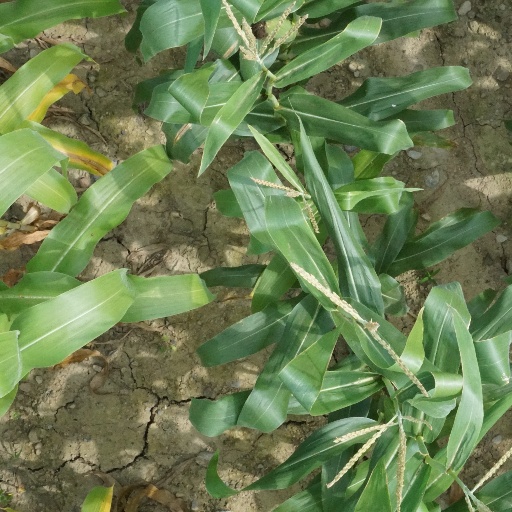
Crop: maize; corn